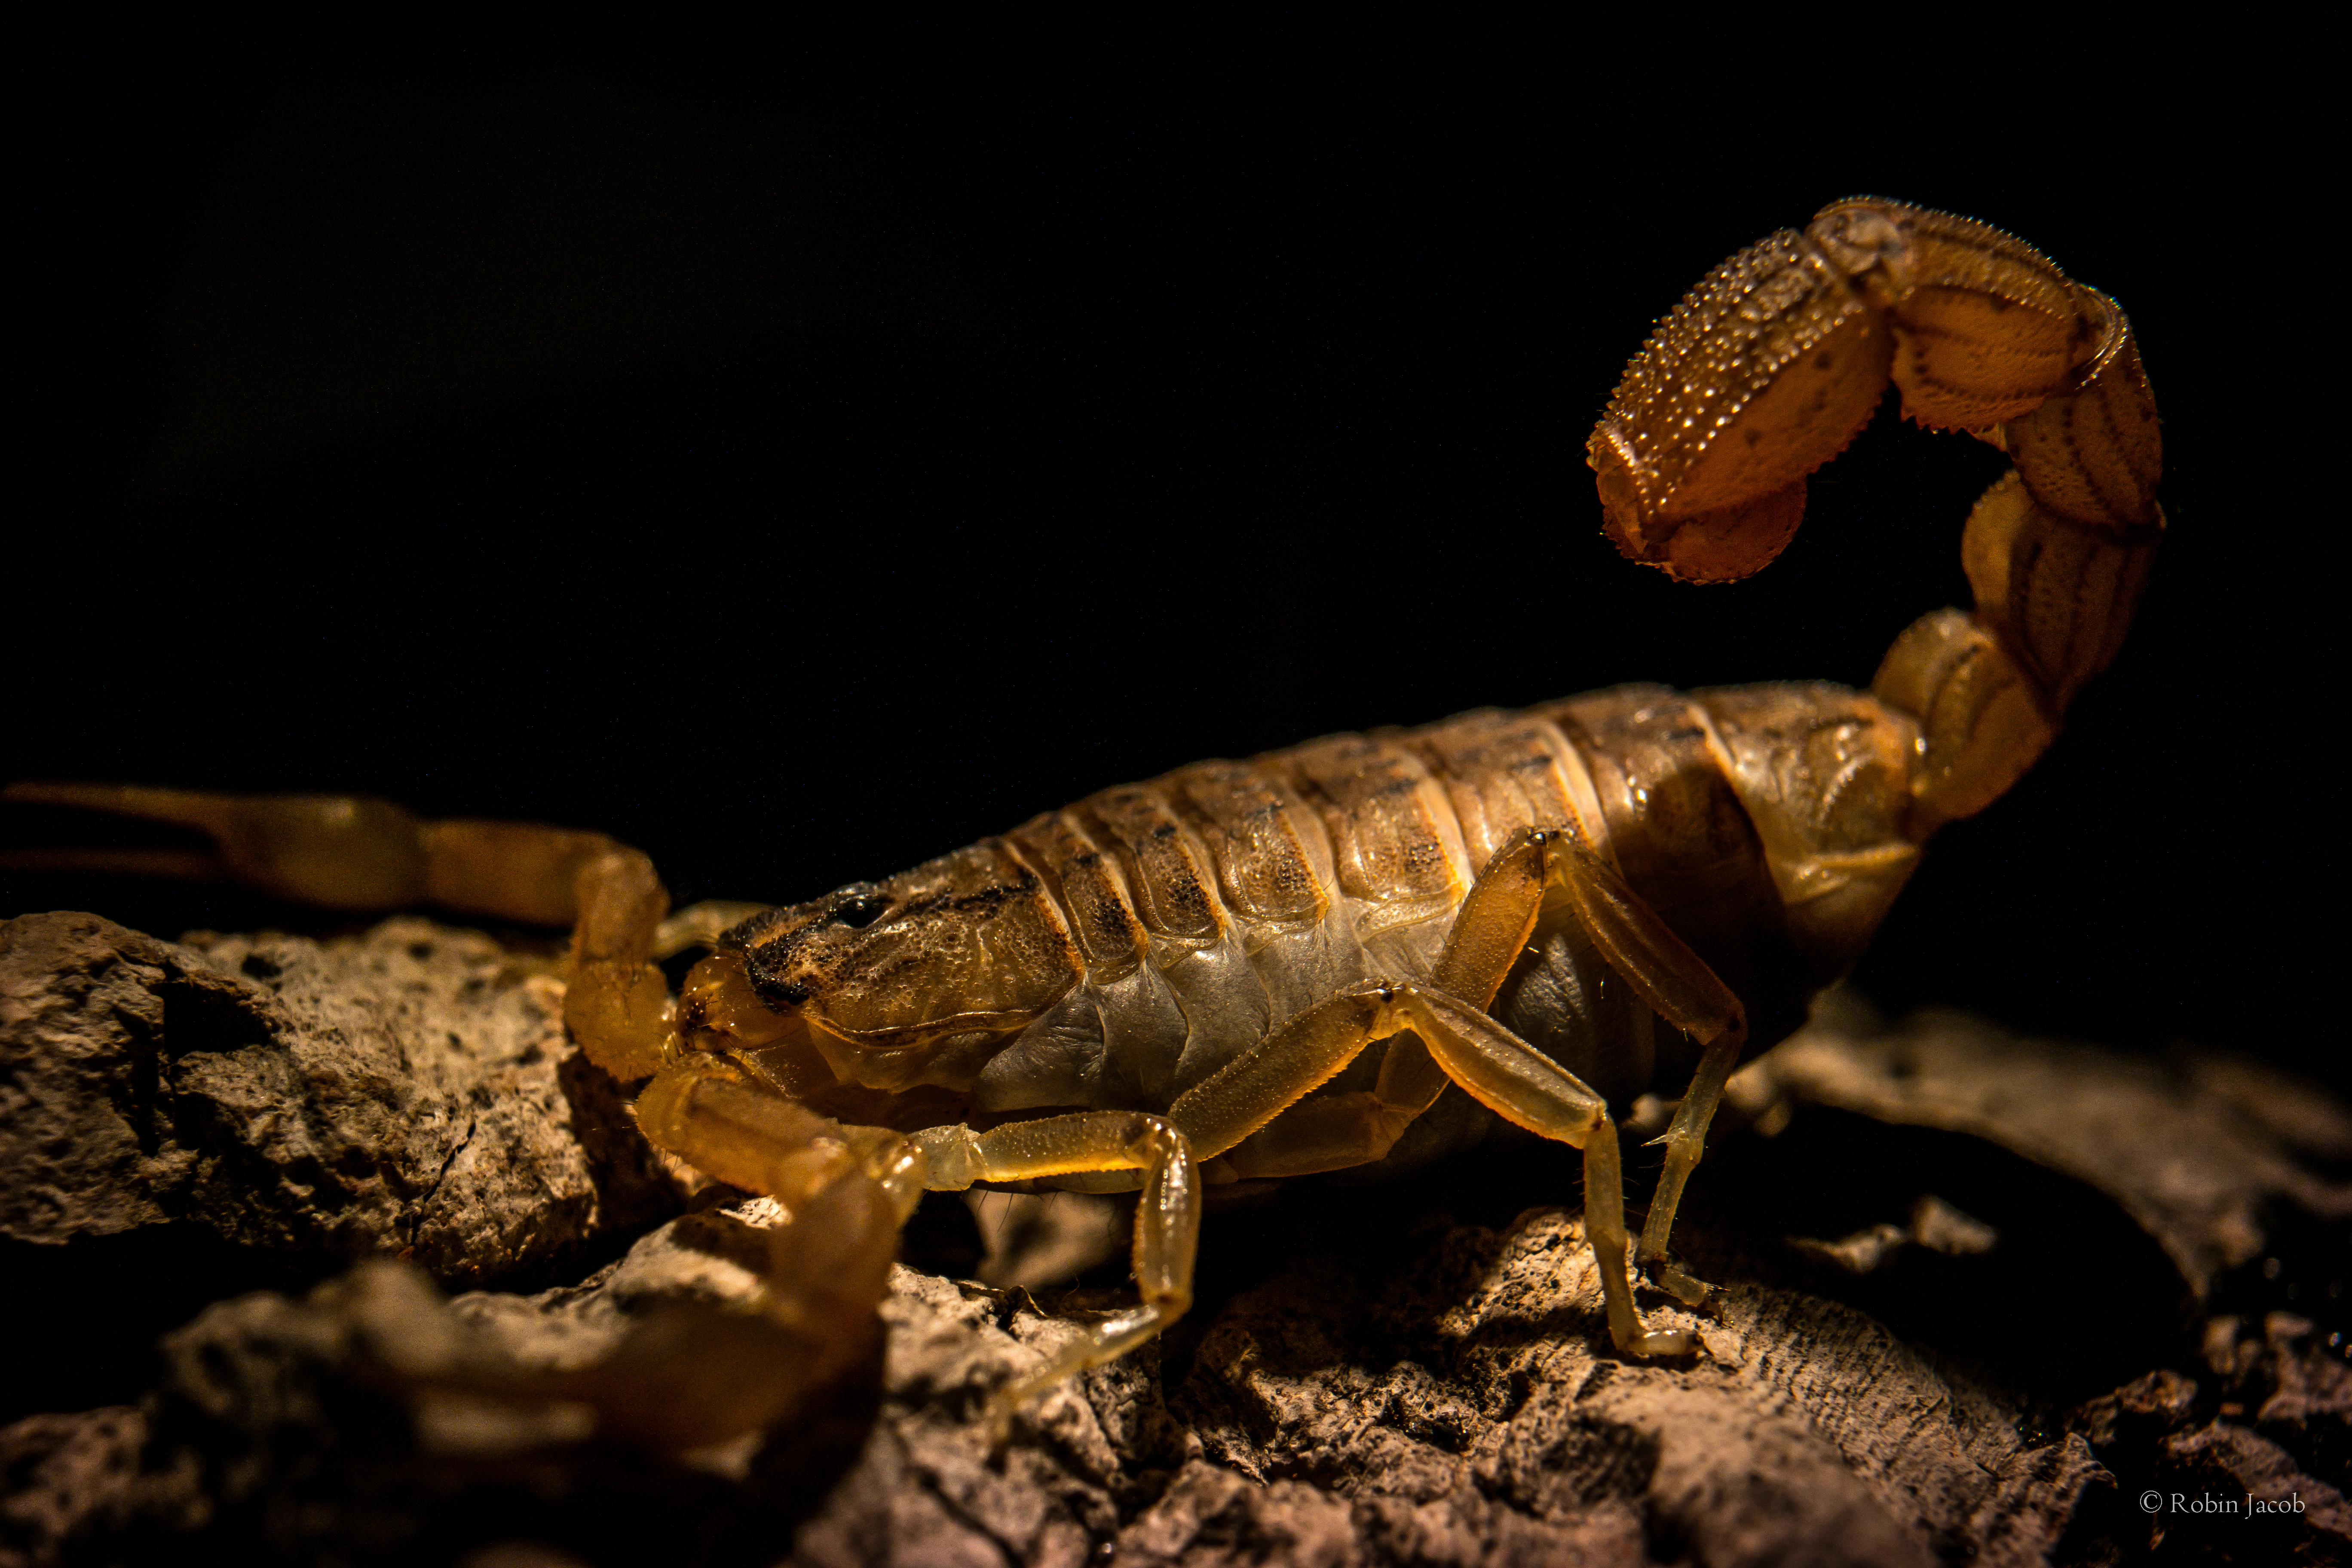
light, animal, insect, macro, fauna, invertebrate, close up, animals, scorpion, arachnid, planet, licht, tier, skorpion, threelined, trilineatus, hottentotta, wirbellos, dreistreifenskorpion, macro photography, arthropod